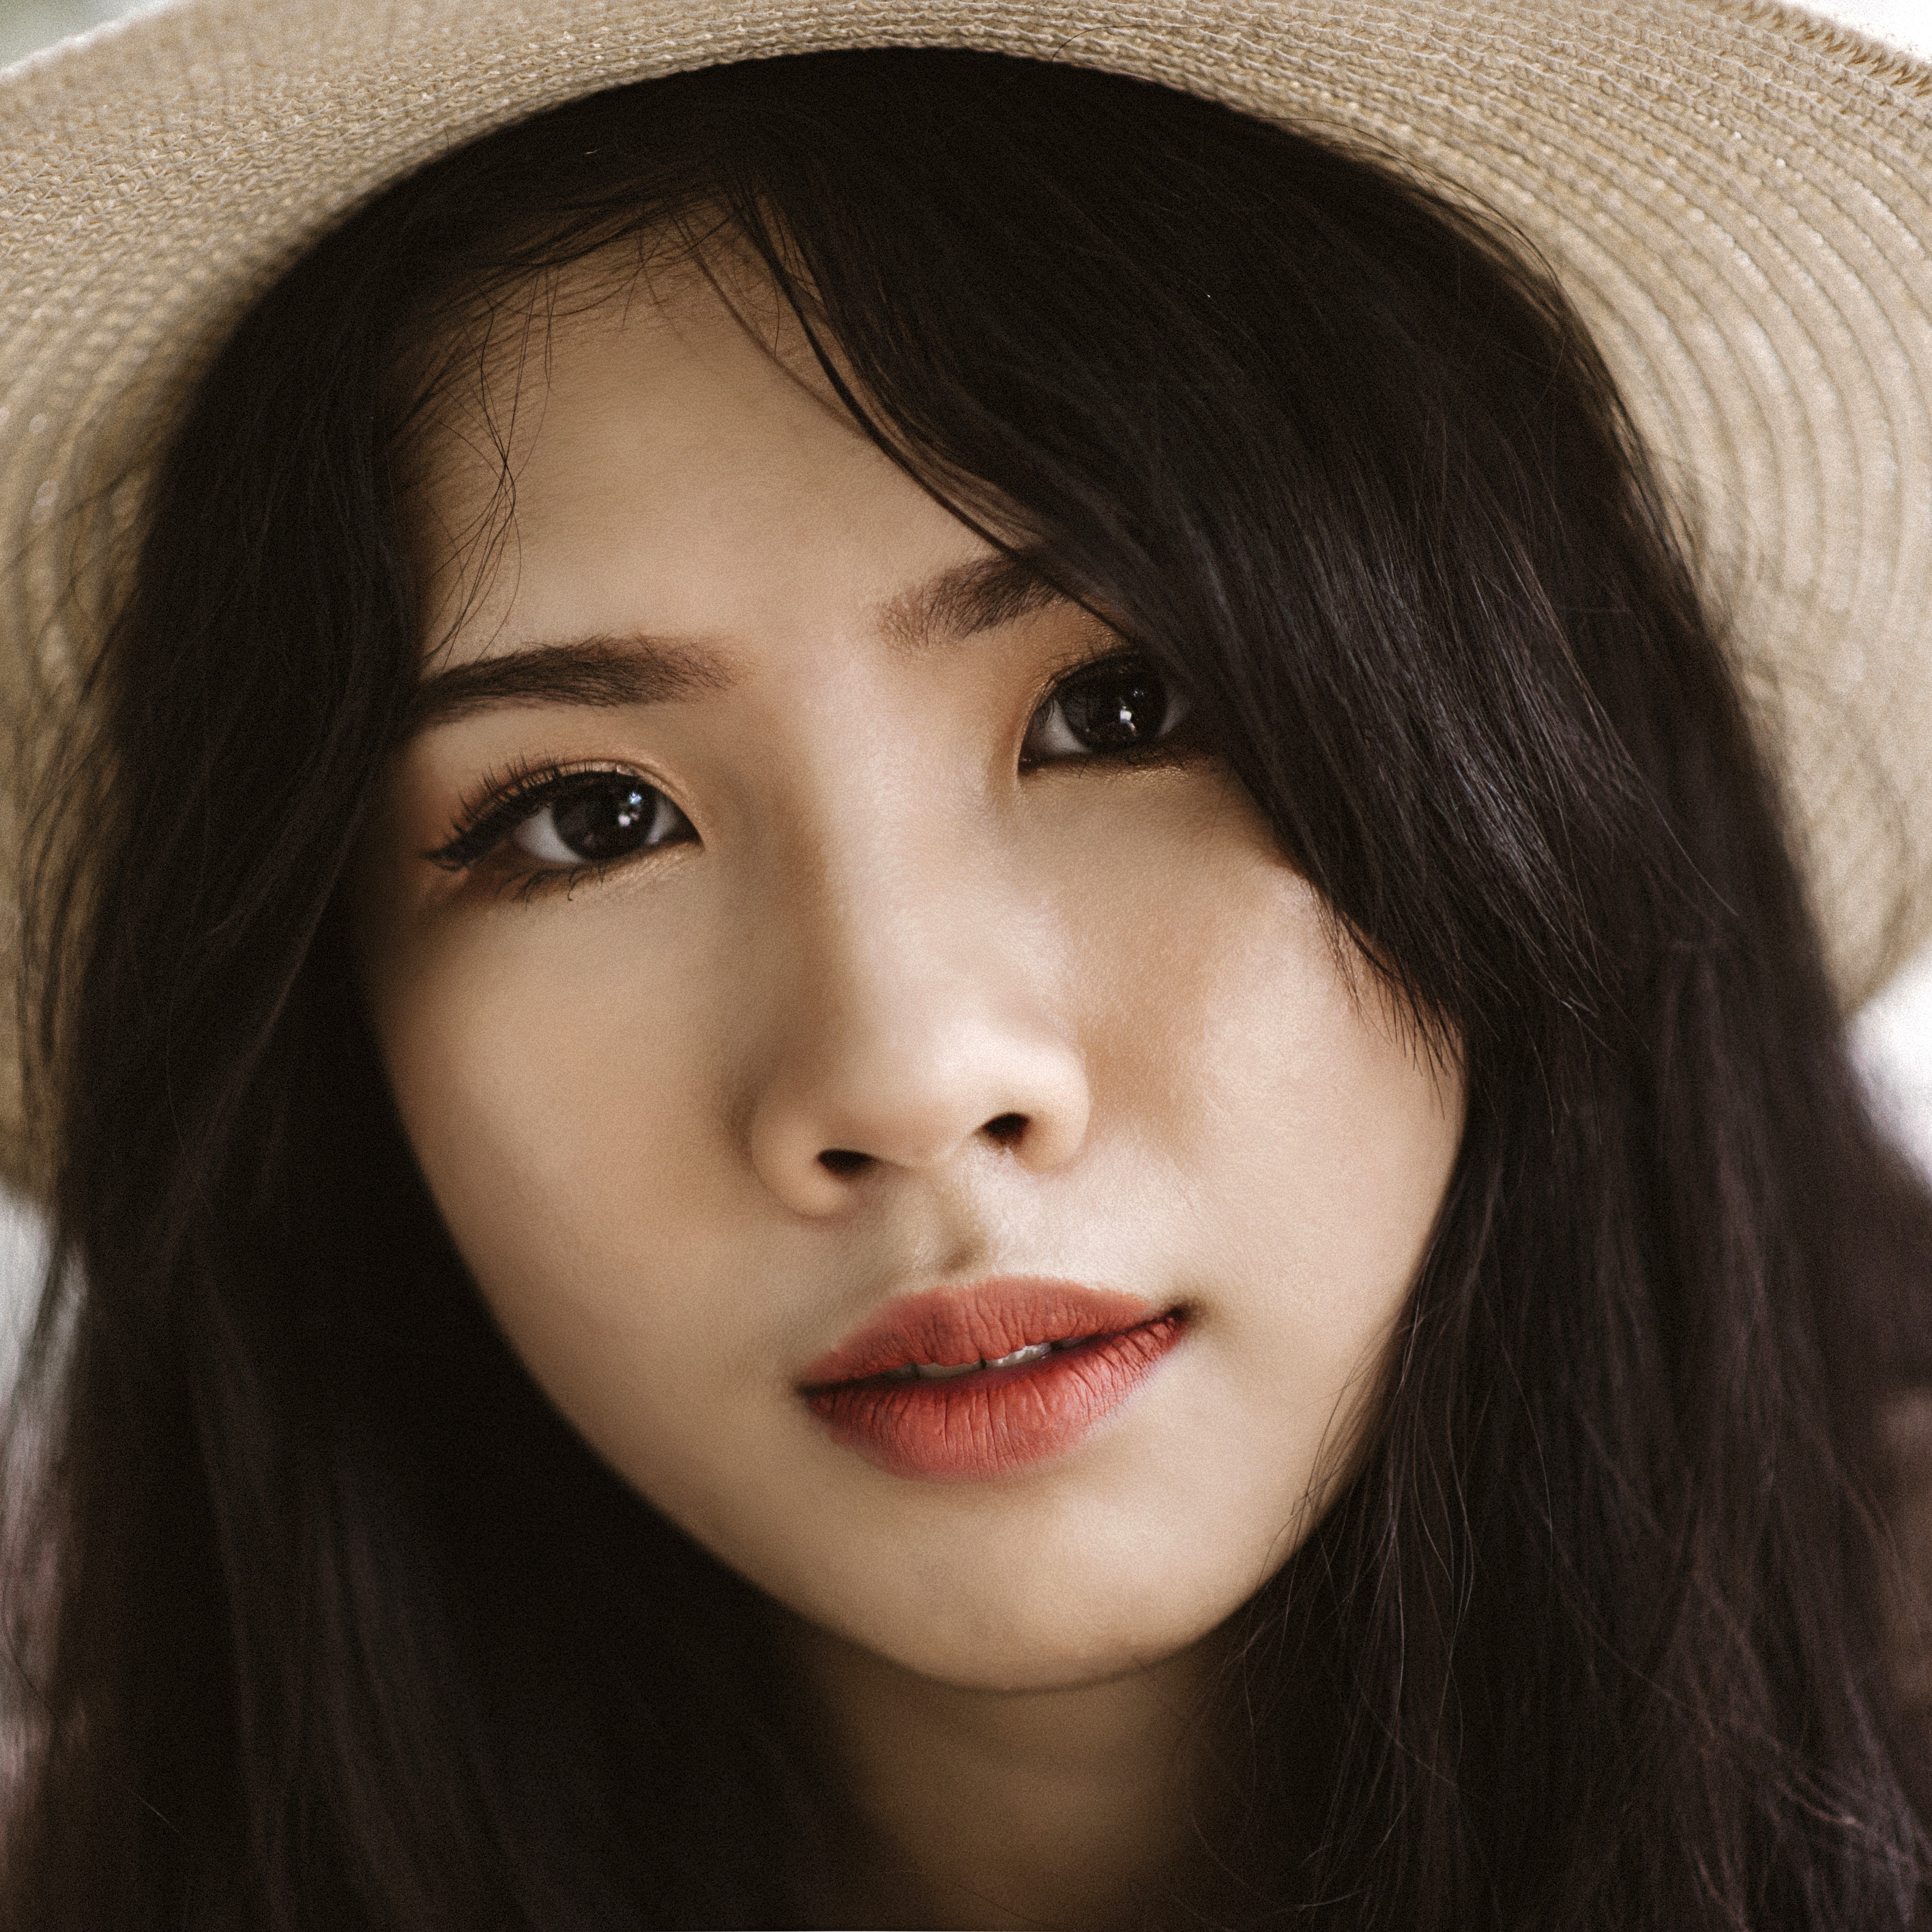
Portrait style: Real Portrait